Rewrapped

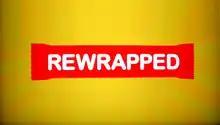

Rewrapped is a reality cooking television show hosted by Joey Fatone that premiered on April 21, 2014, on Food Network. Similar to short-form cooking reality shows, it features three chefs challenged to first recreate a classic snack food, then innovate a totally new dish using said snack food as the main ingredient. The show is a loose spinoff of the show "Unwrapped", whose host Marc Summers acts as "Head Judge" for each episode, alongside a representative of the company that produces the food of the day, and a third impartial judge involved in the food industry in some way (chef, critic, blogger, etc.).